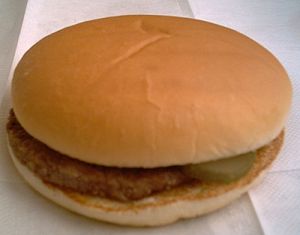
Burger / Varianter
En McDonald's hamburger.
En burger er en sandwich bestående af en eller flere flade bøffer af hakket kød, typisk oksekød, placeret i en gennemskåret bolle. Betegnelsen burger bruges også, hvis kødet erstattes af alternativer, f.eks. en plantebaseret bøf eller portobellosvampe. Burgere serveres ofte med salat, bacon, tomat, løg, syltede agurker, ost og sovse som sennep, mayonnaise og ketchup